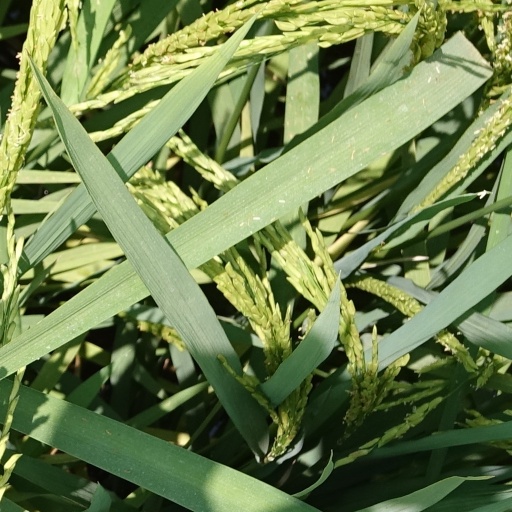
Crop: rice